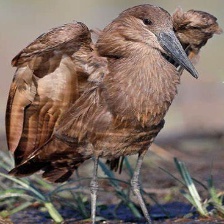
Species: HAMERKOP
Scientific name: SCOPUS UMBRETTA